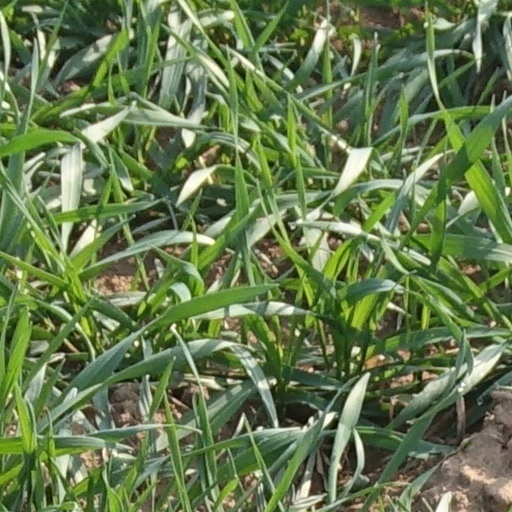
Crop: wheat